Spinal precautions

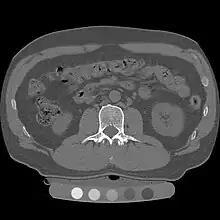
CT scan demonstrating one thoracic vertebra

Unfortunately, the NEXUS and Canadian C-Spine rules do not apply to suspected thoracic or lumbar injury; indeed, there are currently no validated guidelines for who requires imaging in this setting. Instead, imaging should be obtained according to physician gestalt. High-risk features include tenderness in the center spine, new numbness or weakness, or spinal fracture of another area; imaging of the thoracic and lumbar spine should be pursued in patients with these findings. If a patient's cervical spine has been cleared, but they have a thoracic or lumbar spine injury, the cervical collar can be removed but they must maintain thoracolumbar immobilization using a firm padded bed and careful maneuvers for transfers and repositioning.